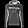
Label: Pullover